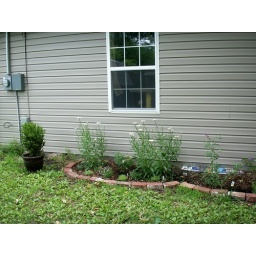
by the bedroom window